T1 (esports)

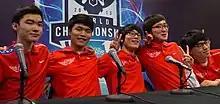
SK Telecom T1 "League of Legends" team at the

On December 13, 2012, SK Telecom expanded into "League of Legends" esports by acquiring the roster of Eat Sleep Game, and created the team SK Telecom T1 S. On February 26, 2013, they created their second "League of Legends" team, SK Telecom T1 K. In the same year, SKT T1 won their first "League of Legends" World Championship. In 2014, SK Telecom T1 K followed their success through in the OGN winter season, winning the tournament without dropping a single game. They would then go on to win All-Star Paris 2014. However, their Winter season success did not follow through and after the Spring and Summer seasons, SKT T1 K failed to qualify for the 2014 World Championship. In the following offseason, Riot Games changed the team regulations so that each organizations may only have one team participating in each league. This led to the merger of SKT T1 K and SKT T1 S, and the subsequent departures of Impact and Piglet for the NA LCS. The new team would compete under the name SKT T1.